Saddle Mountain State Natural Area

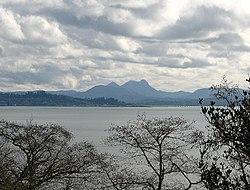
The Columbia River, Youngs Bay, Astoria and Saddle Mountain from Chinook Point

During the Great Depression, of the 1930s, the park was the site of a Civilian Conservation Corps (CCC) camp. The state leased the land to the federal government for two years starting in June 1935. During their stay at the park, the CCC made improvements including building the main trail to the top of the mountain, constructing a road from the Sunset Highway to the main parking lot, the parking lot itself, a picnic area, and restrooms.